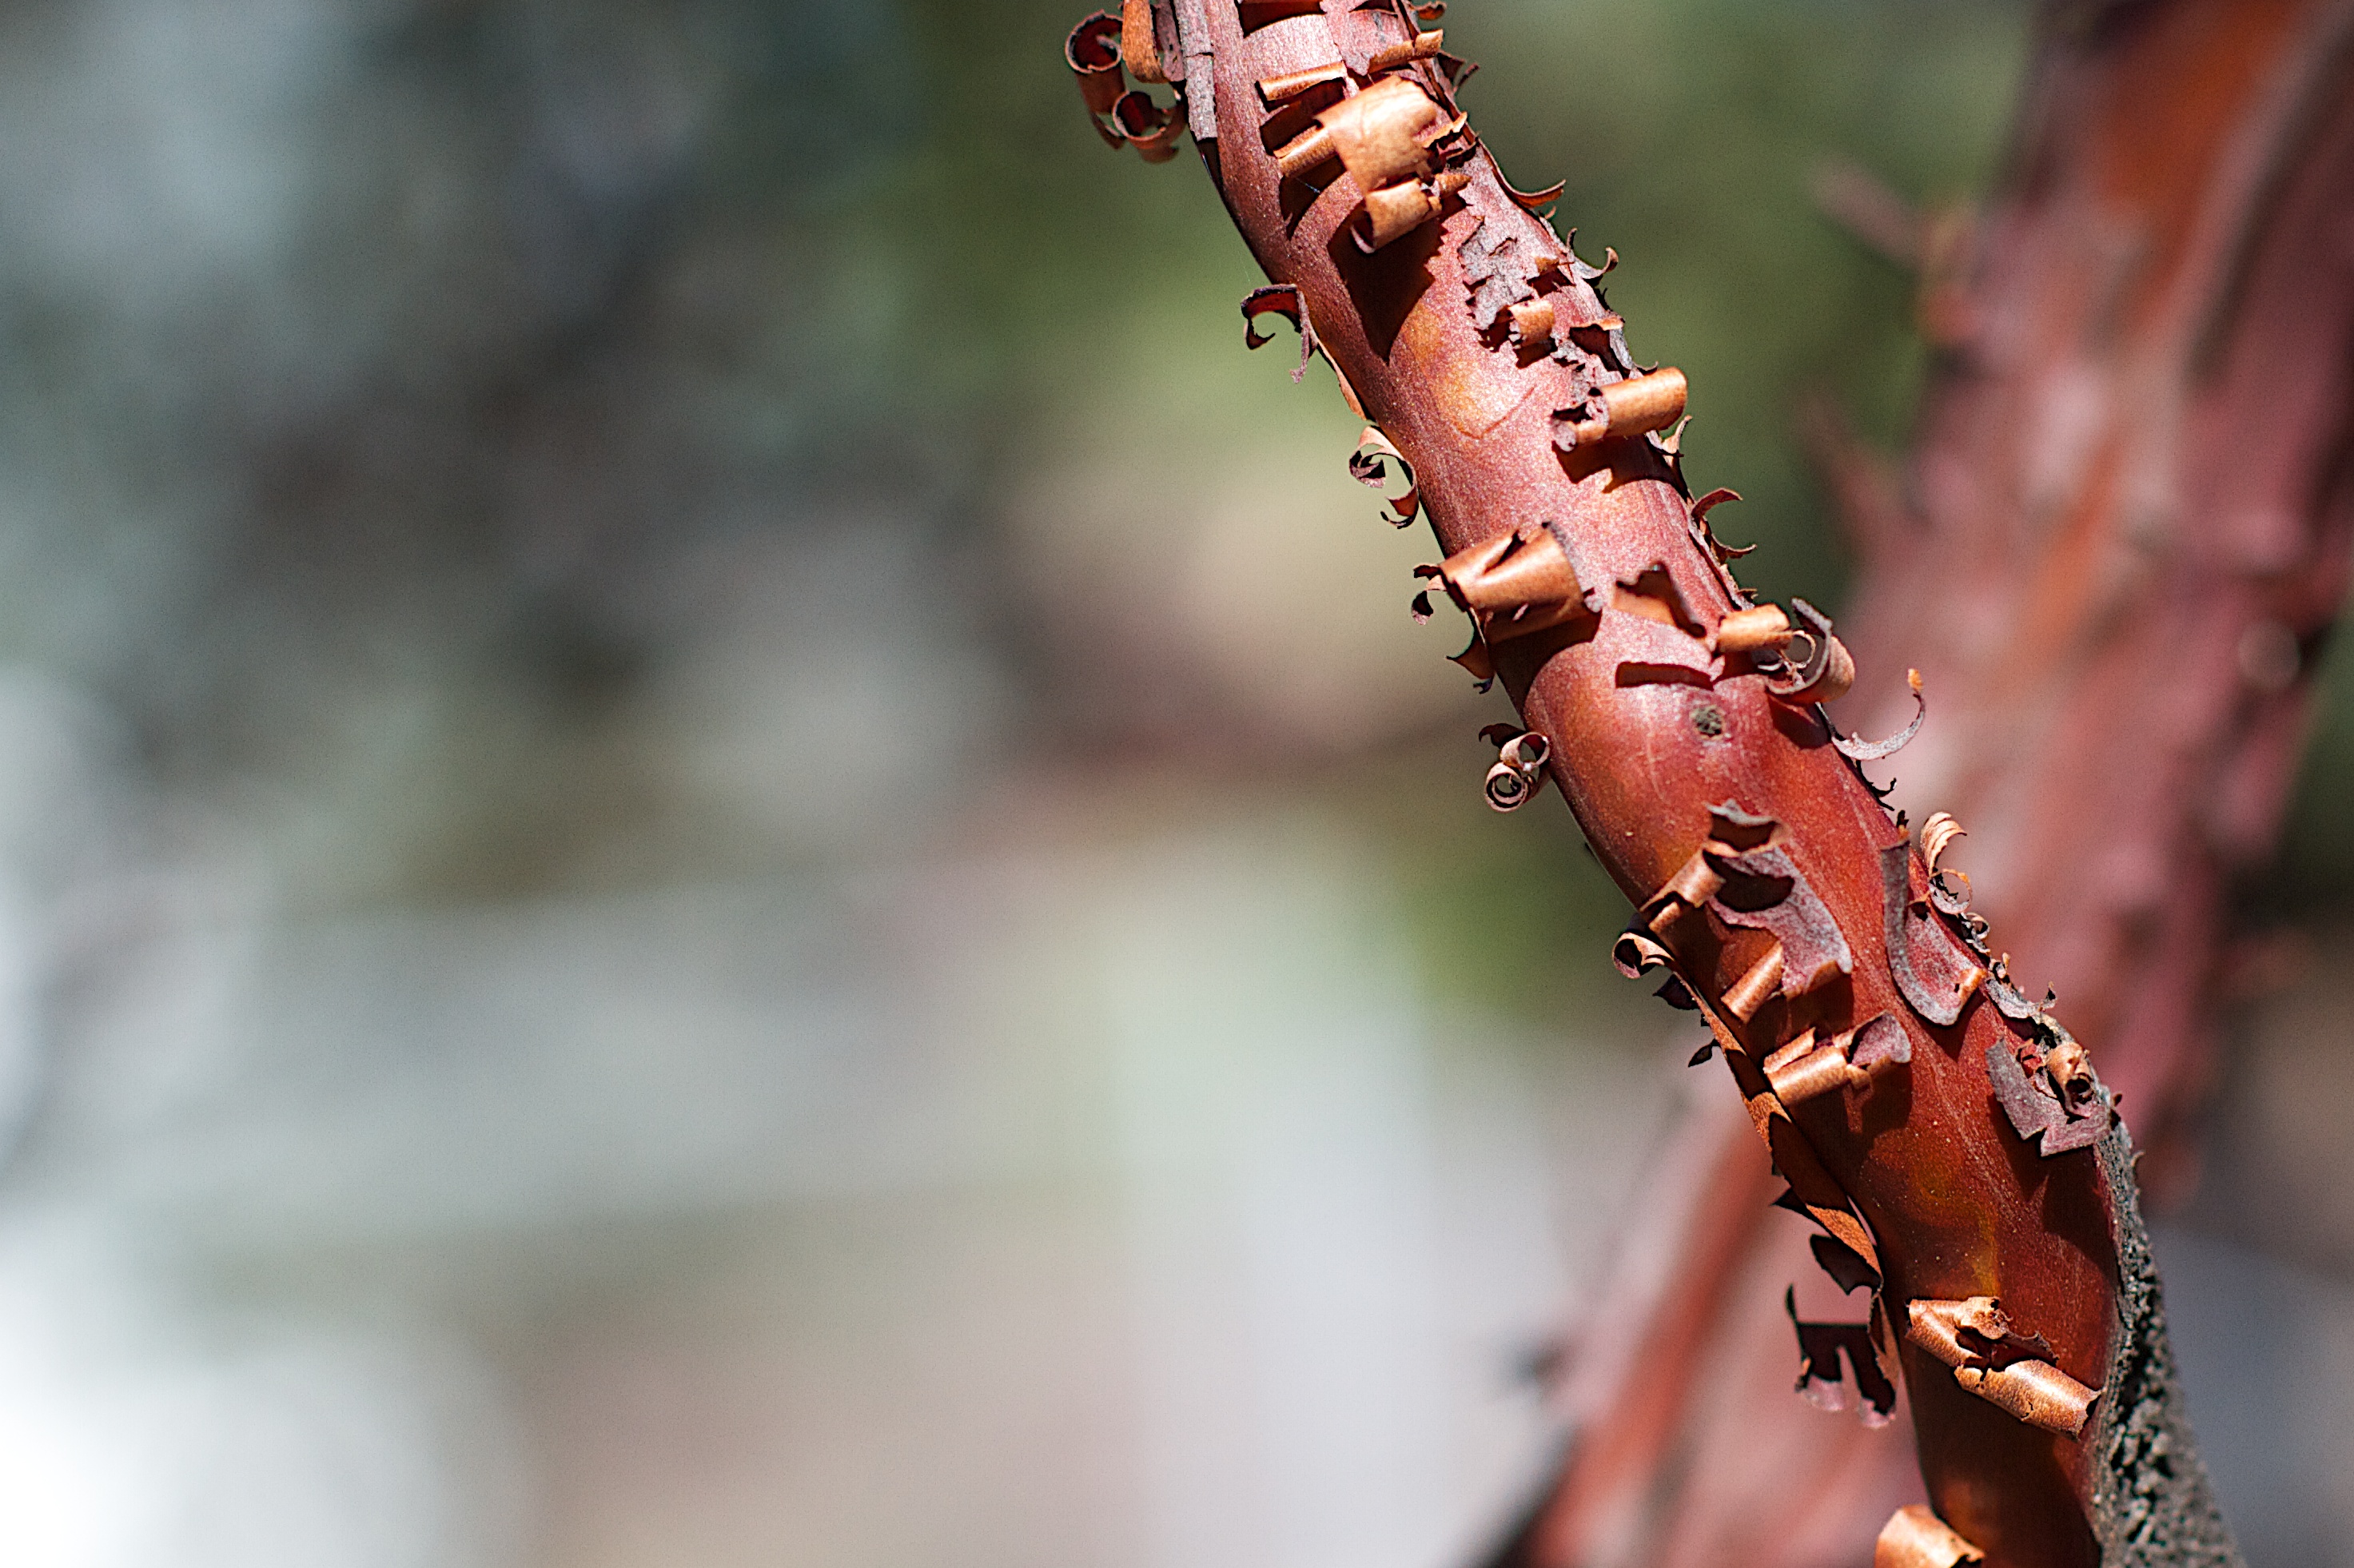
branch, photography, flower, insect, fauna, invertebrate, close up, macro photography, moths and butterflies